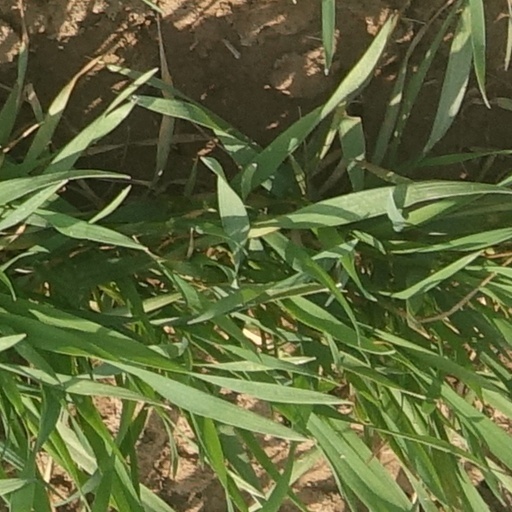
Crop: wheat